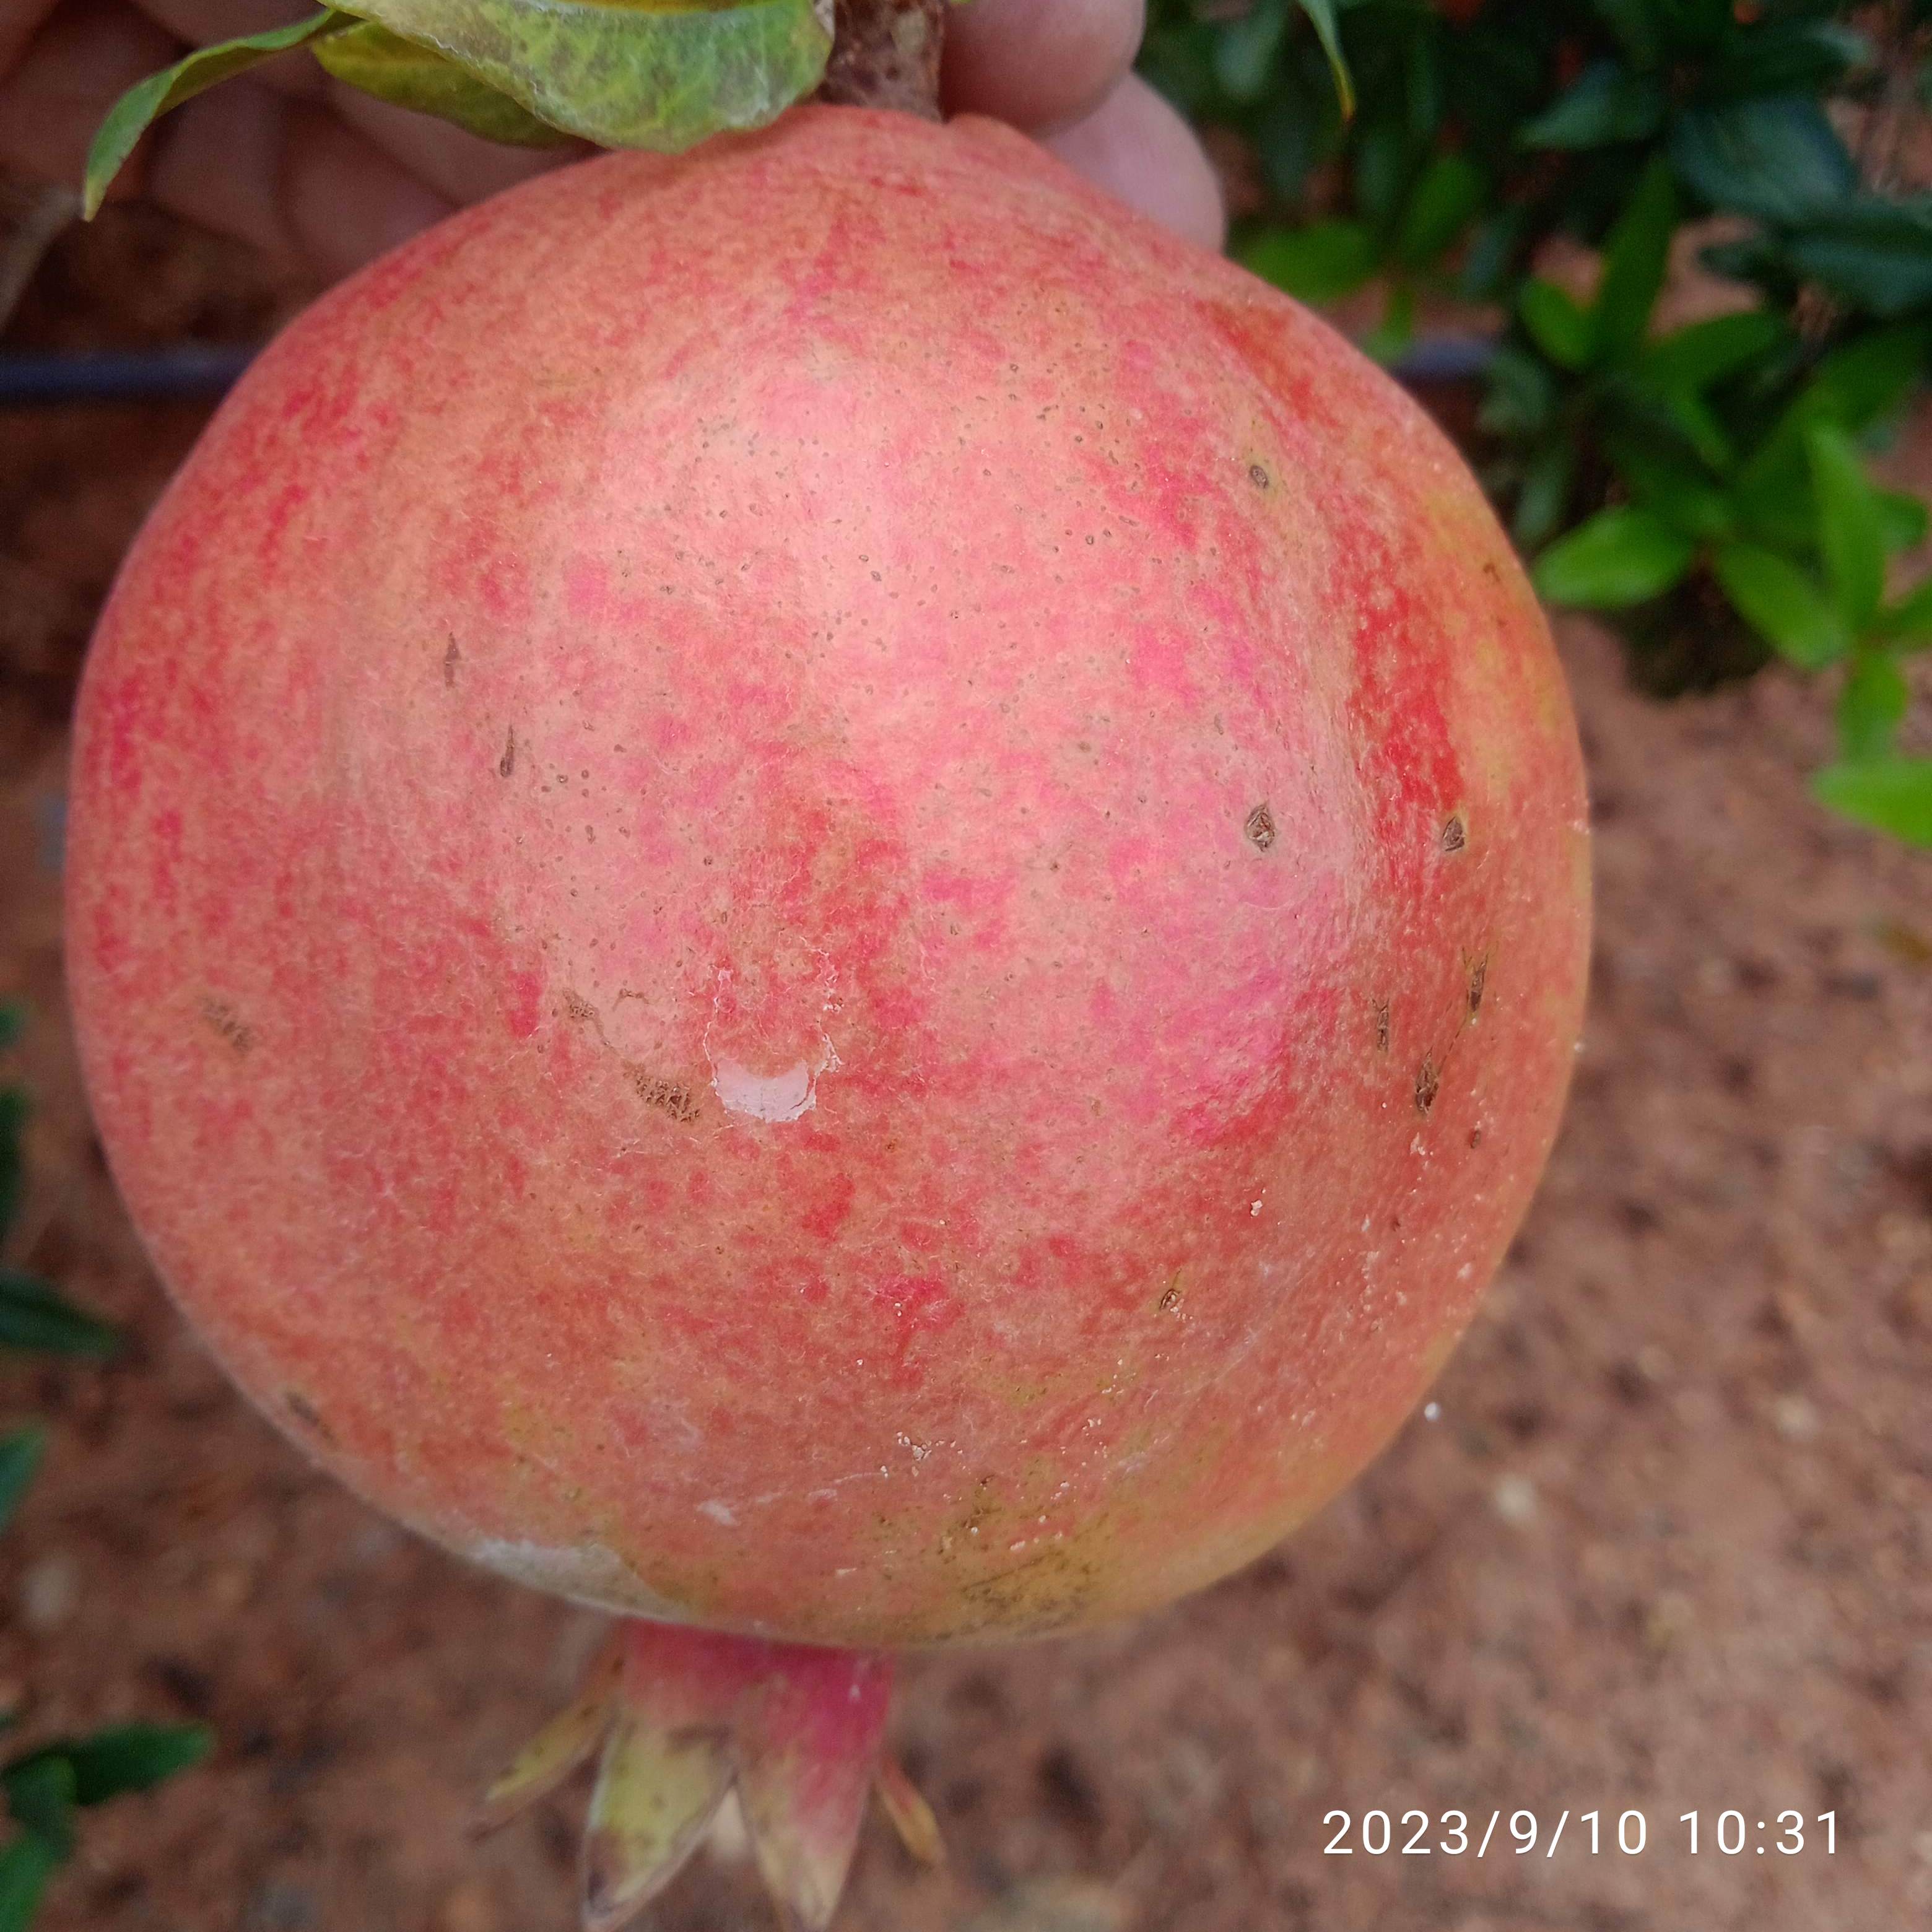
Label: Healthy